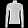
Label: Pullover